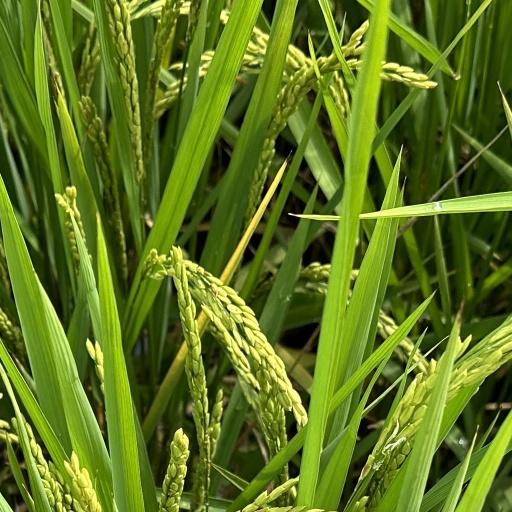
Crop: rice